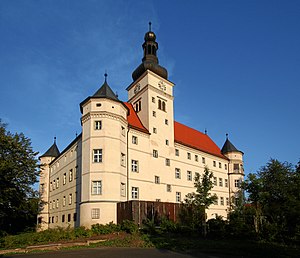
Aktion T4
Schloss Hartheim i Oberösterreich, hvor mange blev ofre for nazisternes "eutanasi" program
Aktion T4 var betegnelsen for et program i Tyskland, hvor Hitlers regime fra 1939 til 1941 systematisk ombragte mere end 100.000 fysisk og psykisk handicappede ved SS-læger og -plejeres indsats i programmet med de eufemiske betegnelser: Aktion Gnadentod og Euthanasie.